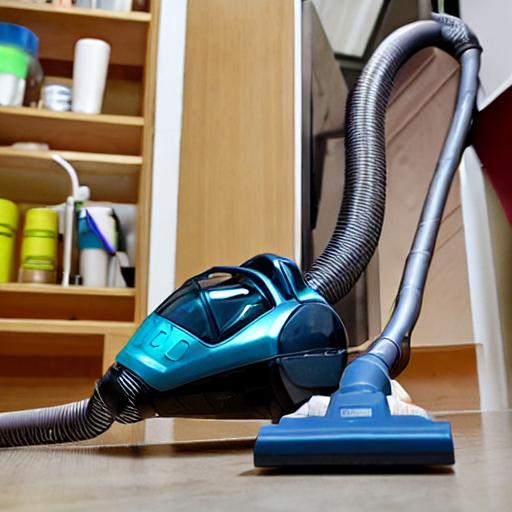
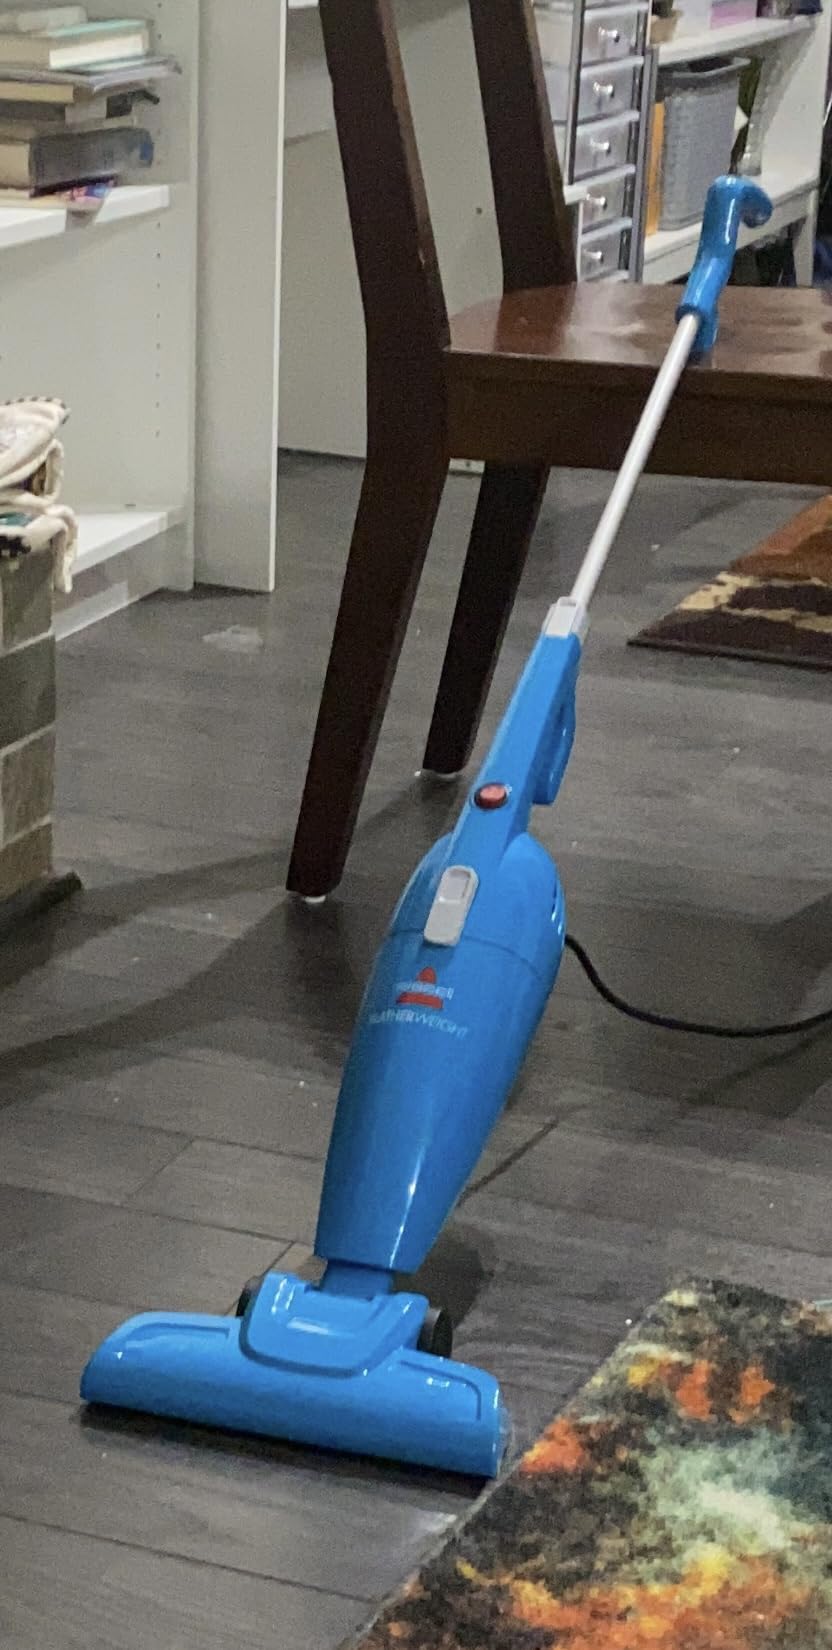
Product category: items_vacuum
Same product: no